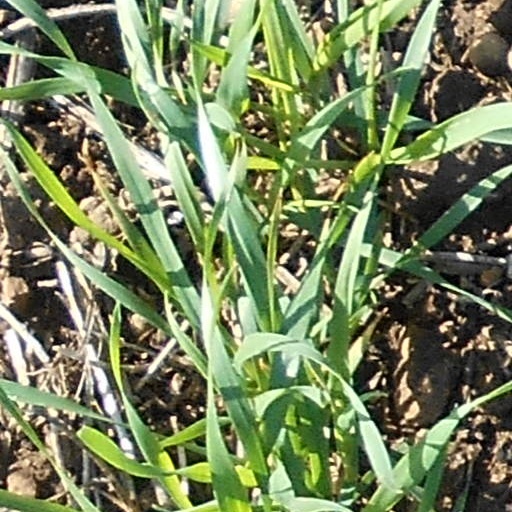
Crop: wheat